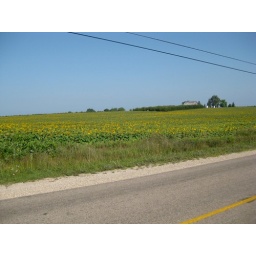
Sun flowers by the road near Tourch Lake